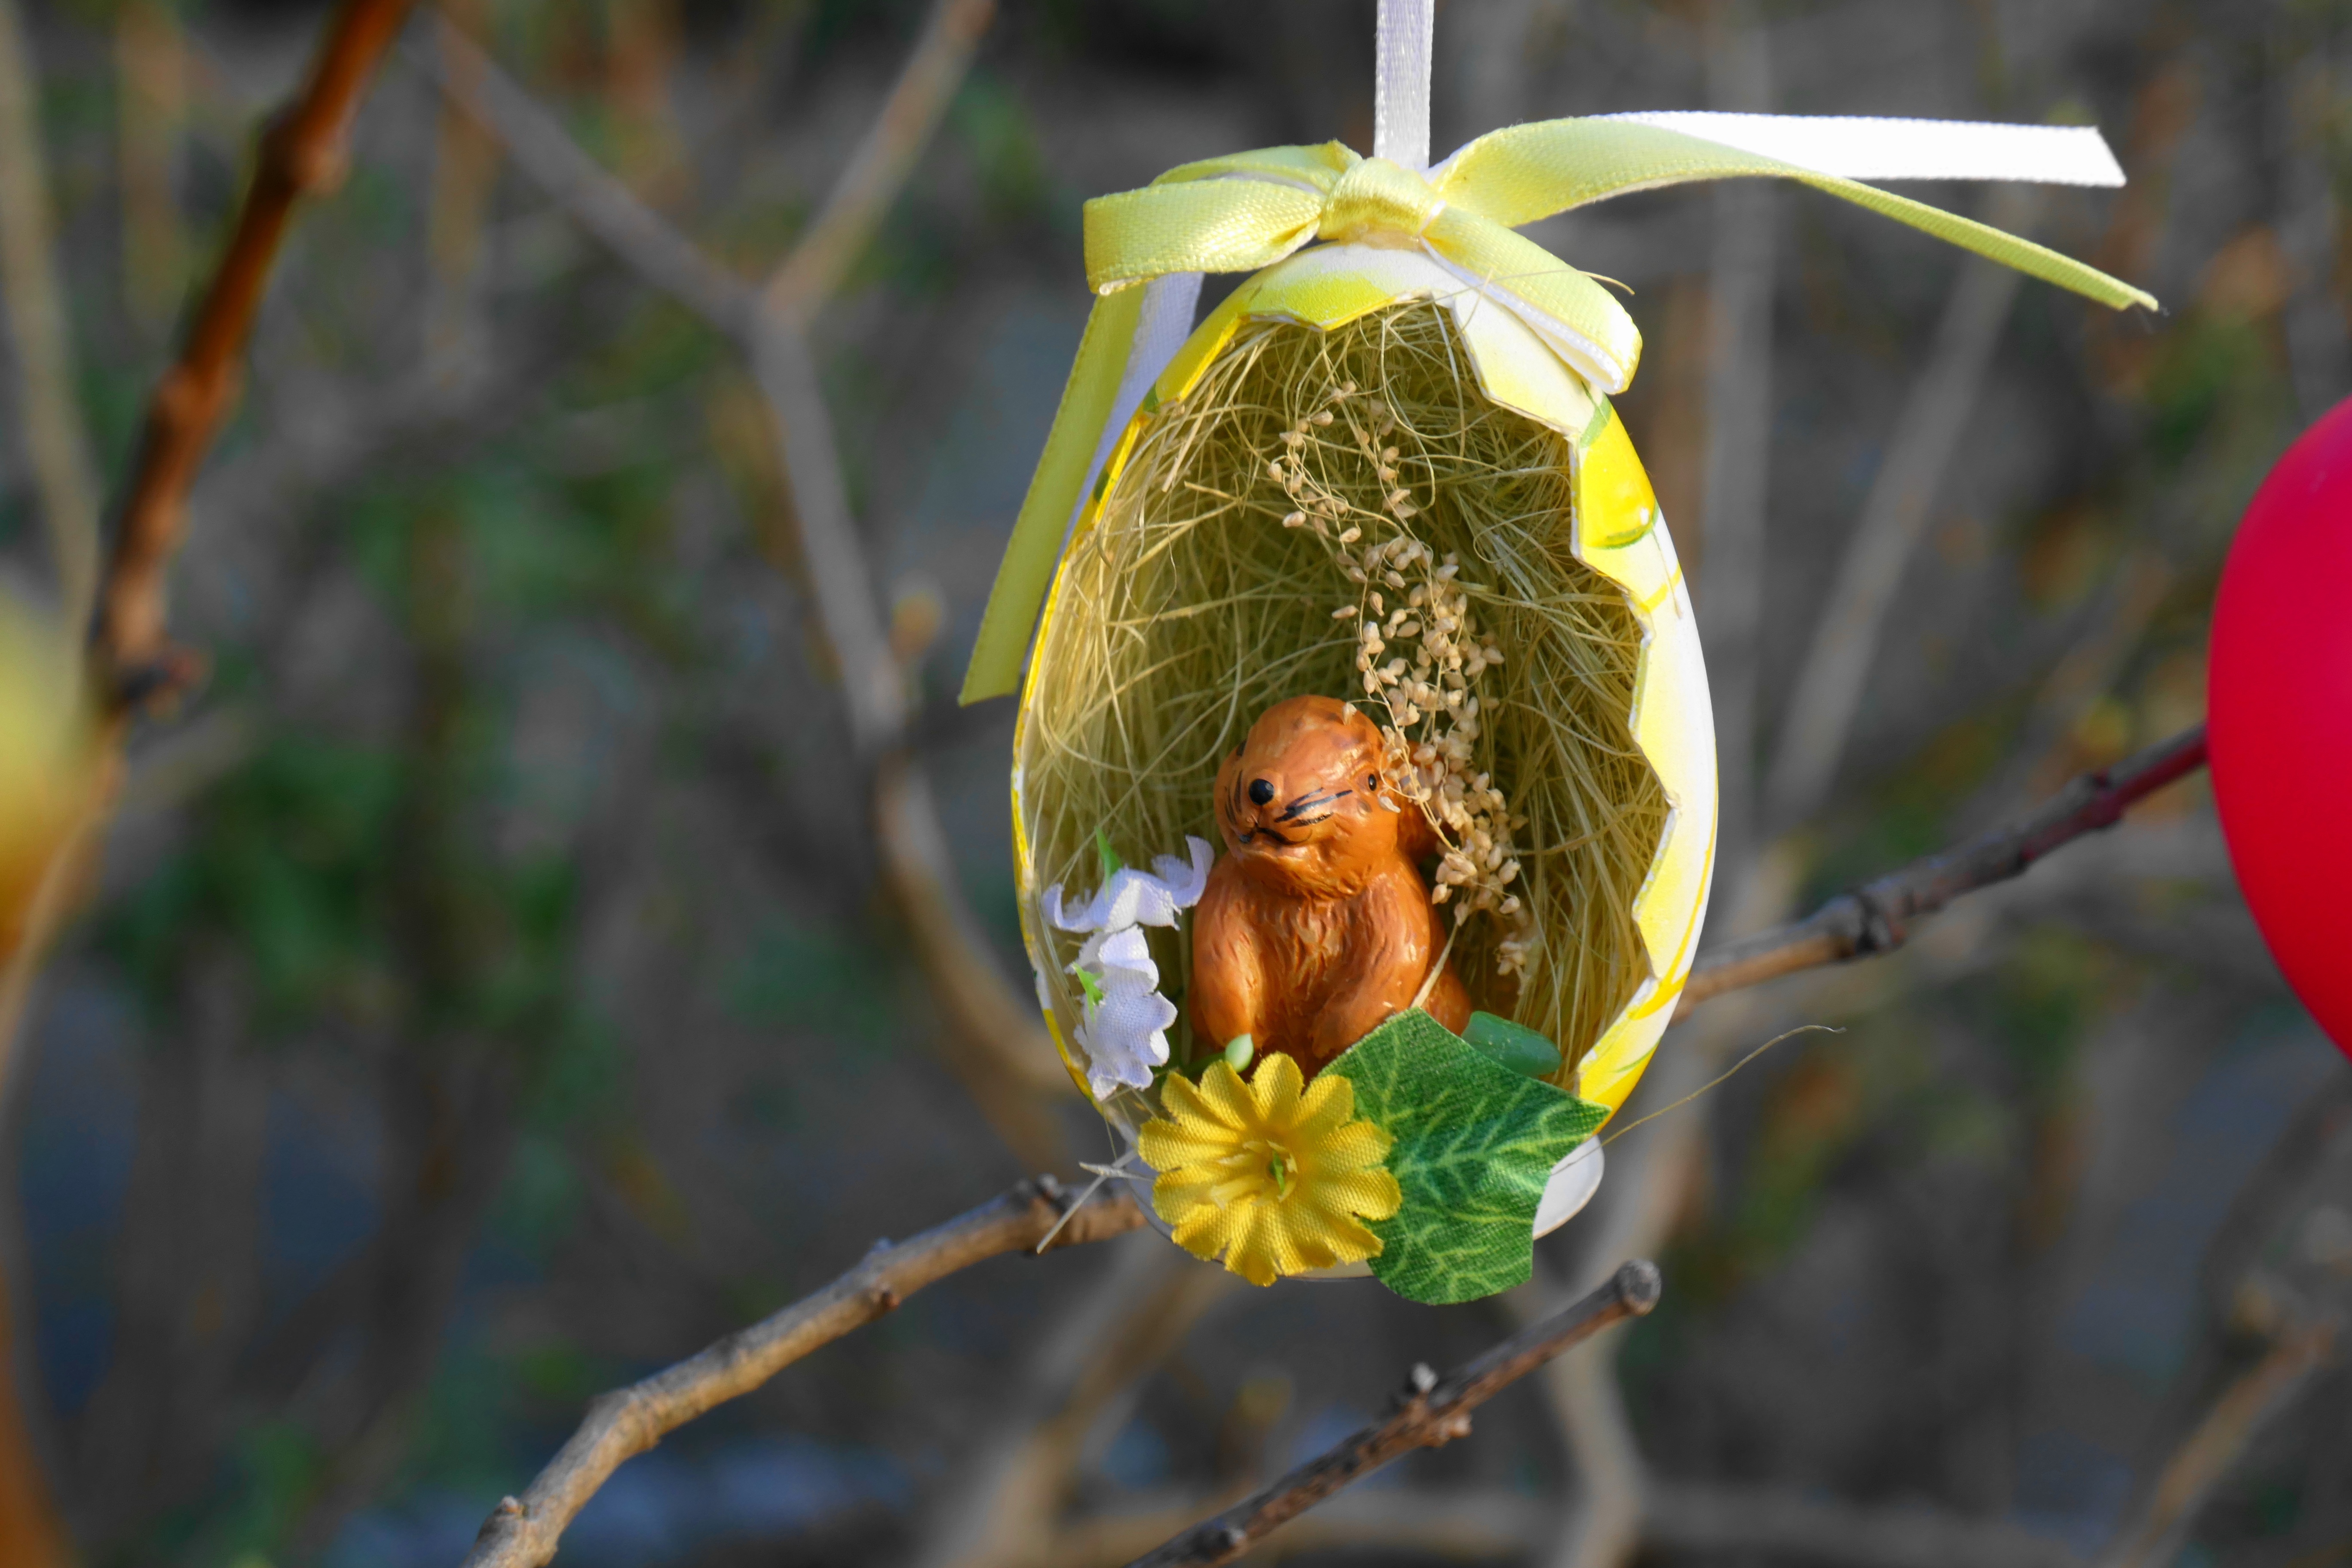
natural, flower, leaf, branch, twig, terrestrial plant, petal, wood, flowering plant, People in nature, plant, natural landscape, wildflower, plant stem, beak, happy, art, tree, sunflower, grass, coquelicot, macro photography, autumn